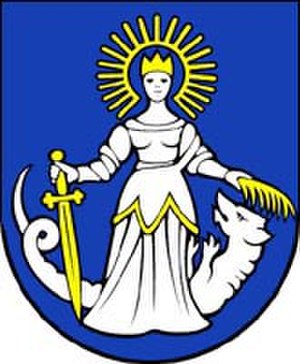
Púchov
Púchov er en by i det vestlige Slovakiet. Byen ligger i regionen Trenčín. Den ligger kun 160 kilometer fra den slovakiske hovedstad Bratislava. Byen har et areal på 41,5 km² og en befolkning på 17.810 indbyggere.